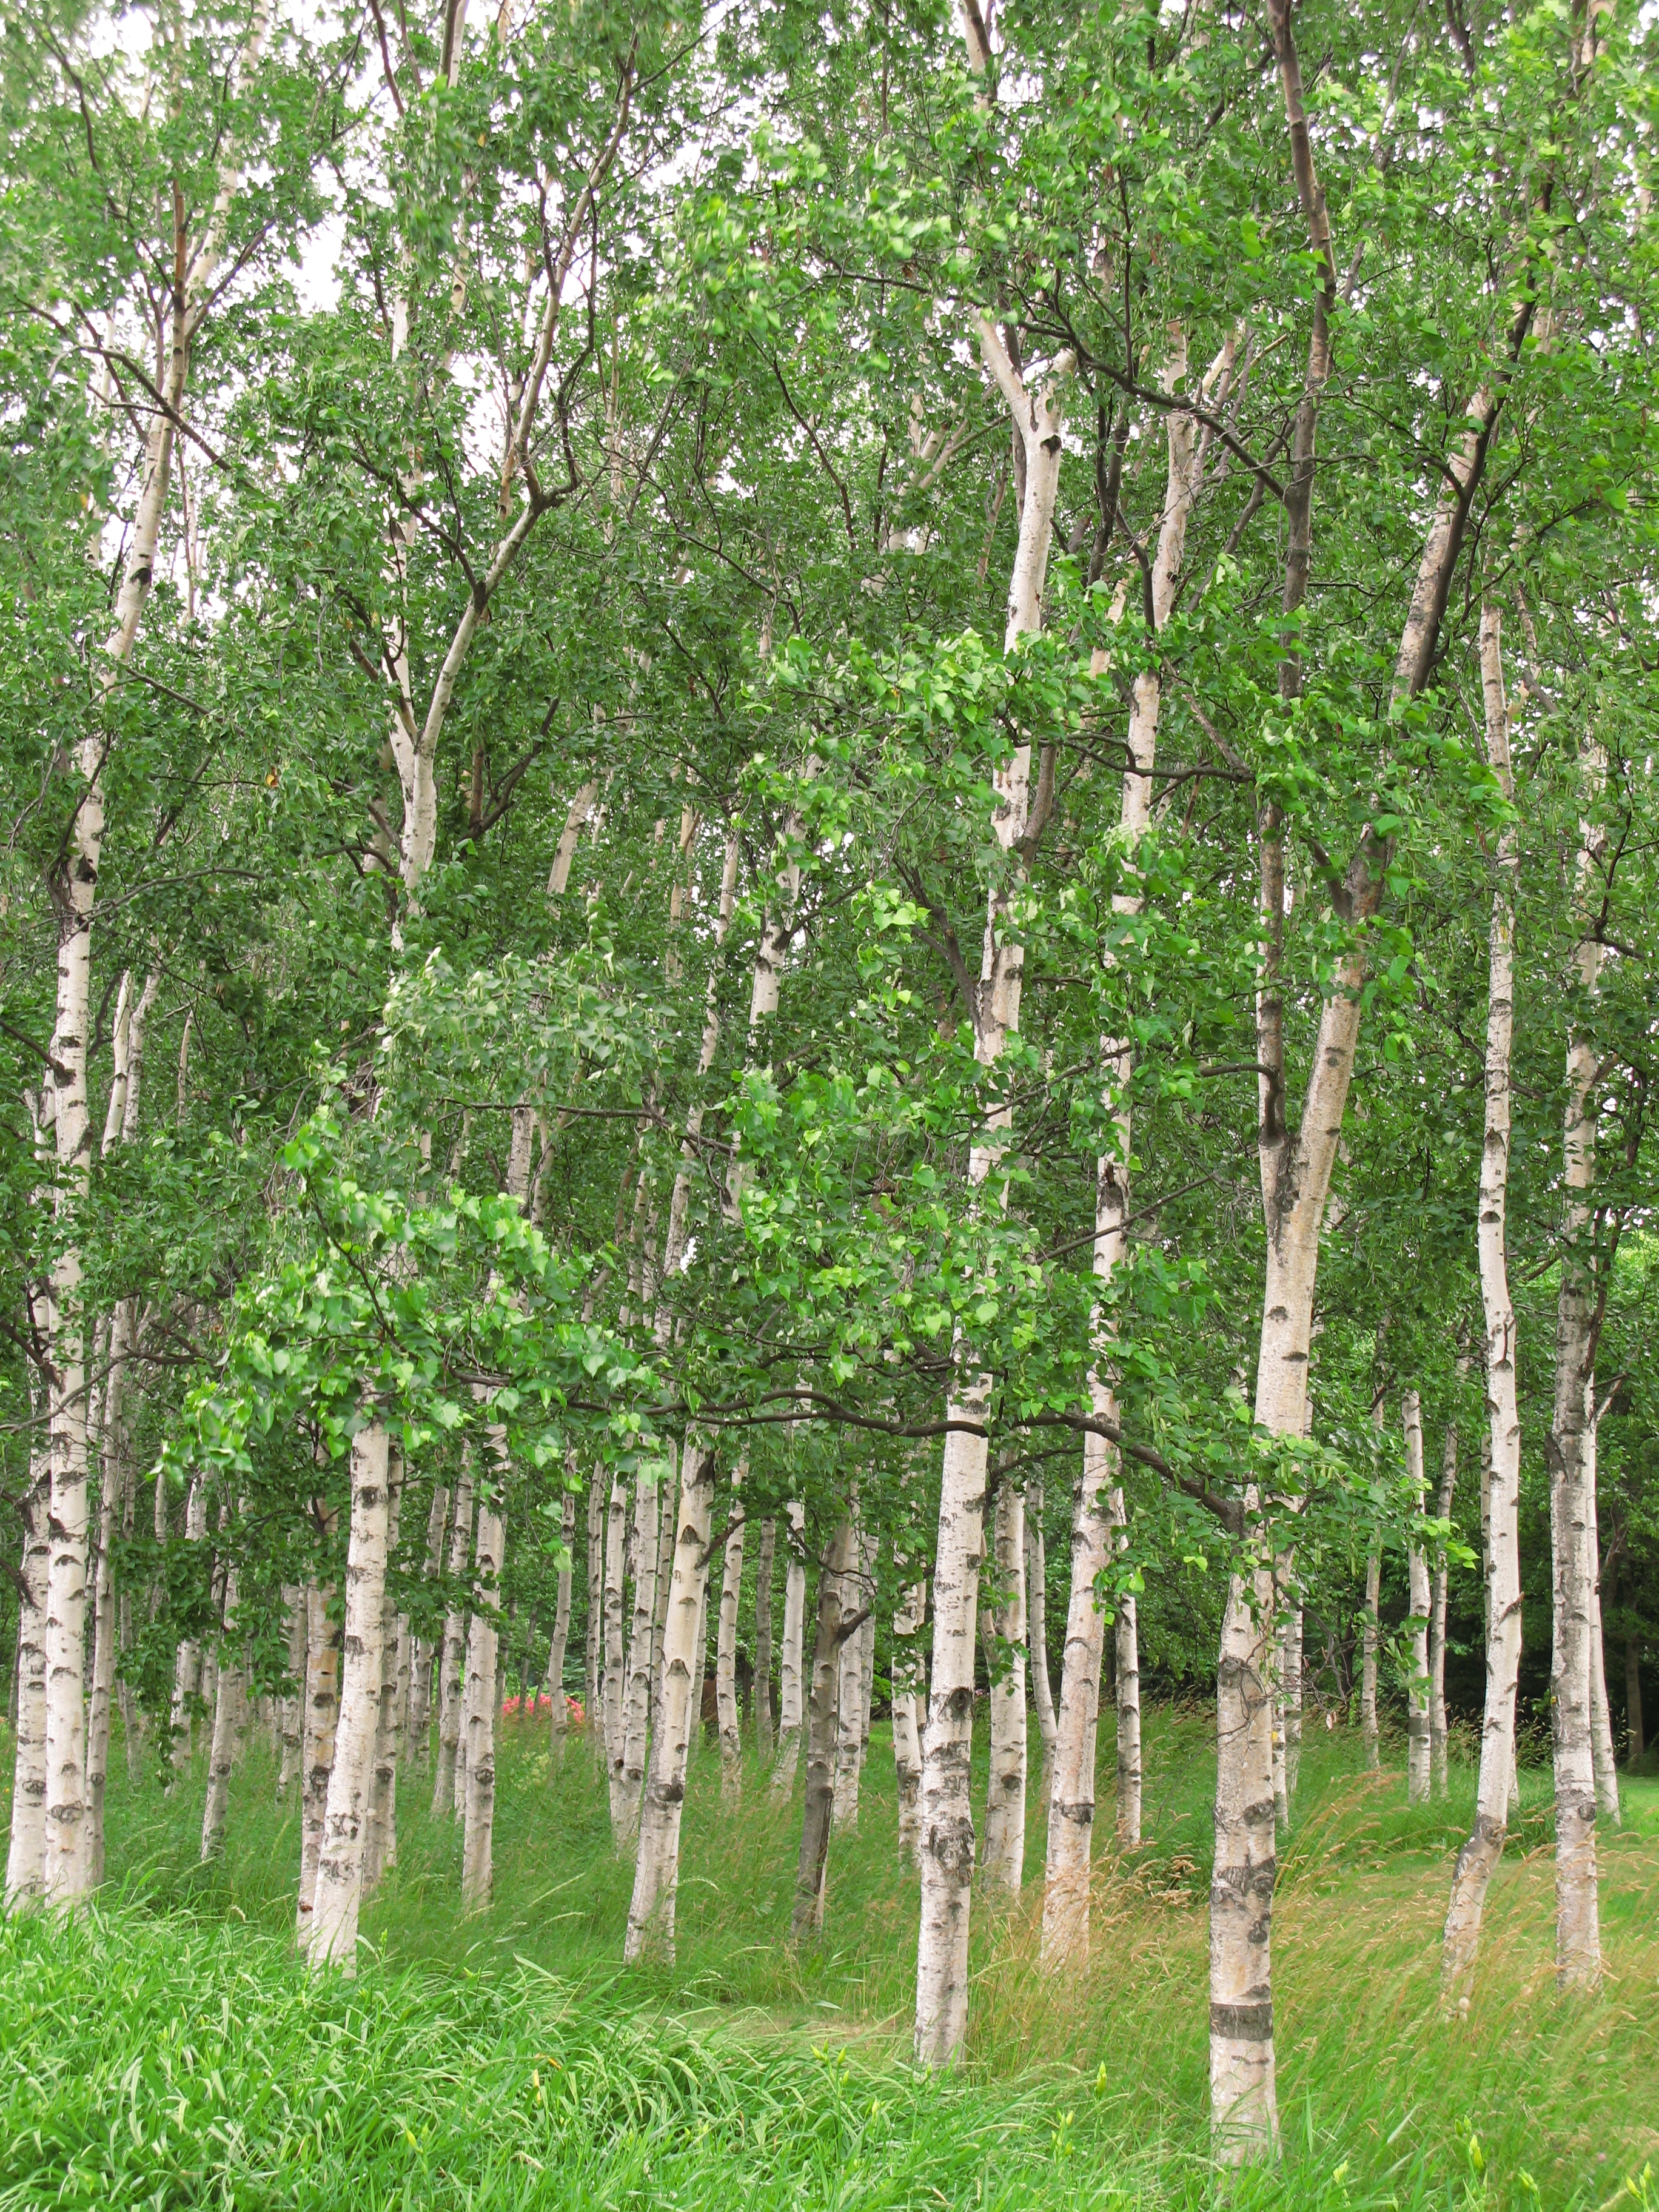
tree, forest, plant, flower, trunk, green, high, produce, birch, botany, cool image, shrub, deciduous, grove, hires, woodland, ecosystem, hi, res, g7, flowering plant, biome, woody plant, temperate broadleaf and mixed forest, temperate coniferous forest, land plant, plane tree family